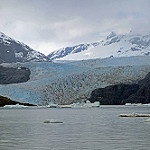
Label: glacier